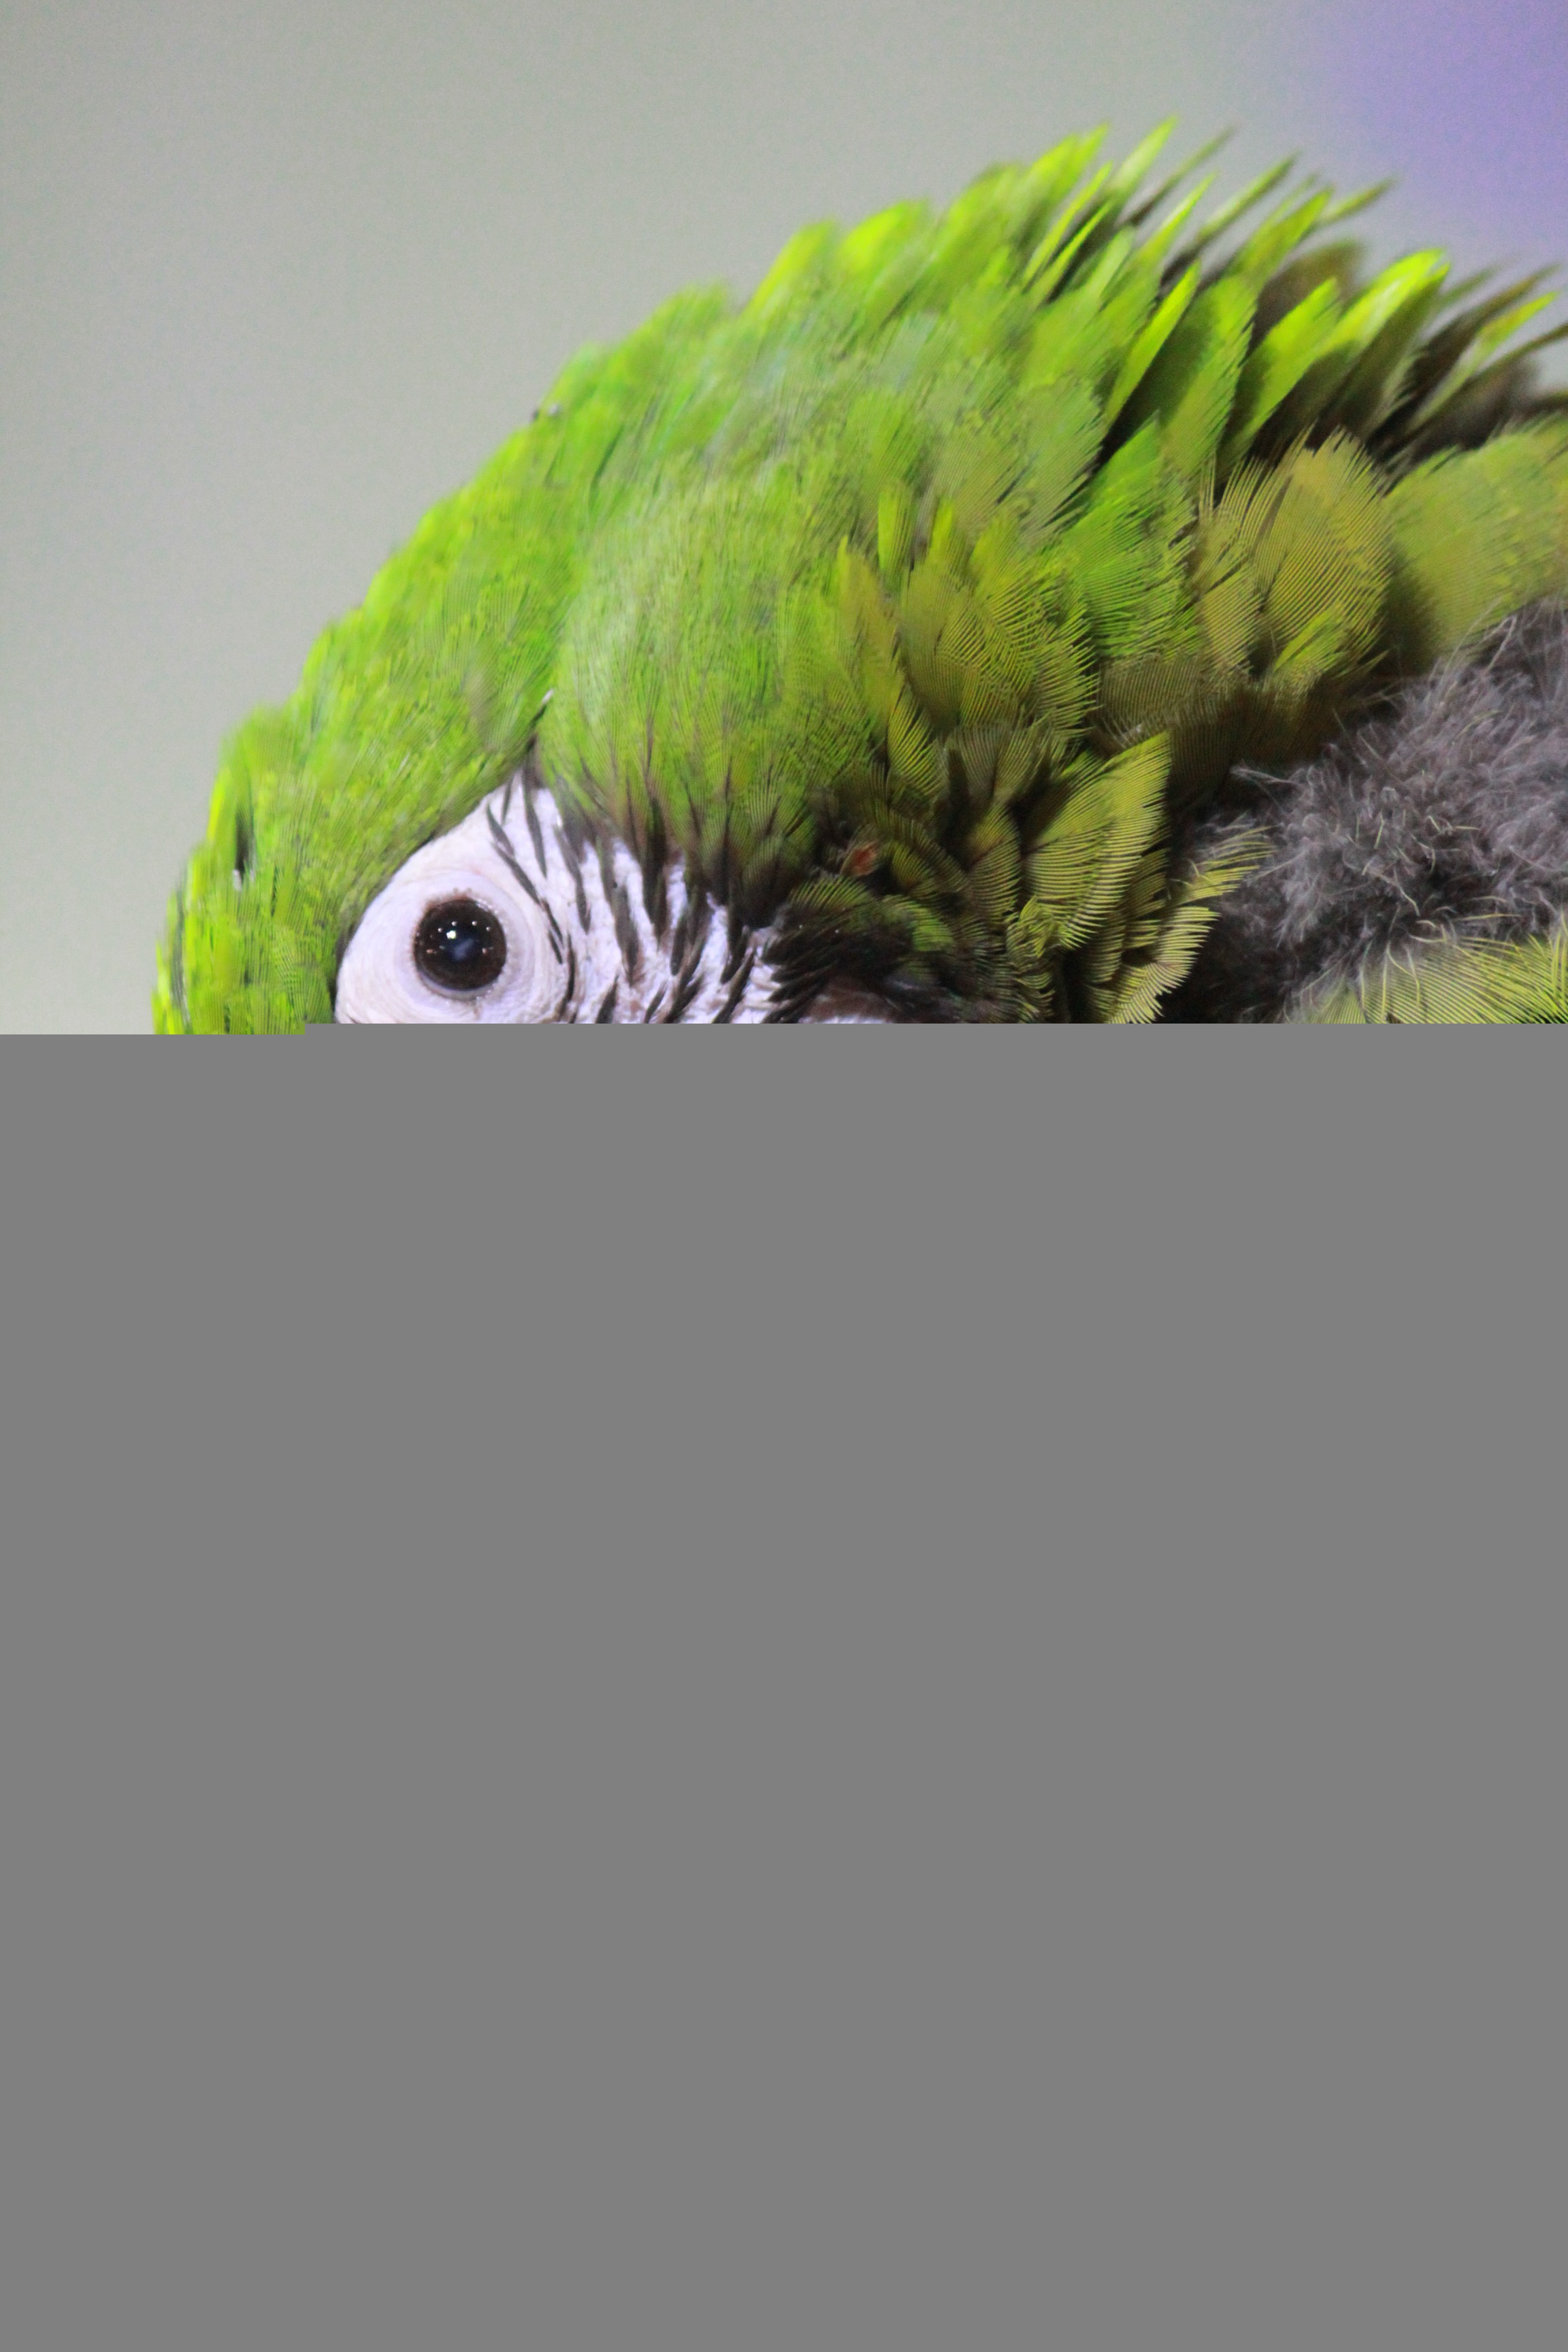
bird, wing, animal, wildlife, zoo, green, fluffy, jungle, beak, tropical, colourful, color, avian, fauna, plumage, macaw, close up, feathers, vertebrate, parrot, birdwatching, parakeet, tropics, aviary, ara, common pet parakeet